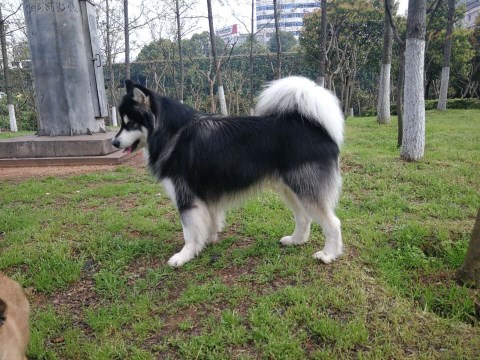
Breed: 1324-n000004-malamute